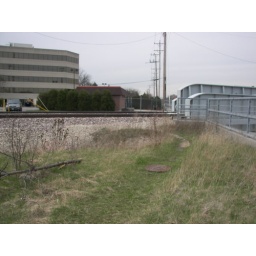
View West toward railroad tracks and south end of railroad bridge over Lake-Cook Road.